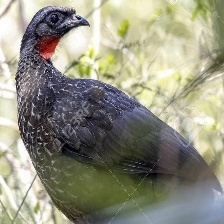
Species: BAND TAILED GUAN
Scientific name: PENELOPE ARGYROTIS